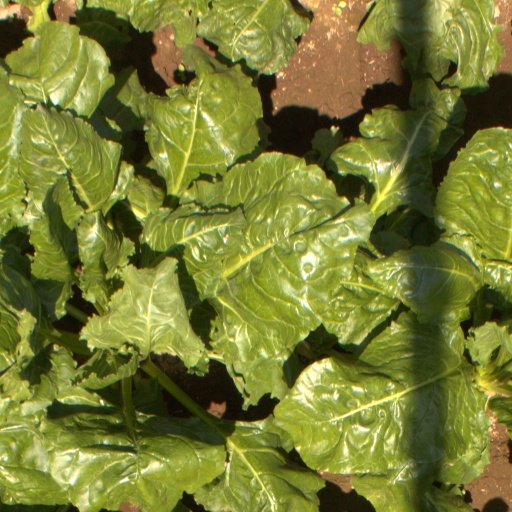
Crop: sugar beet